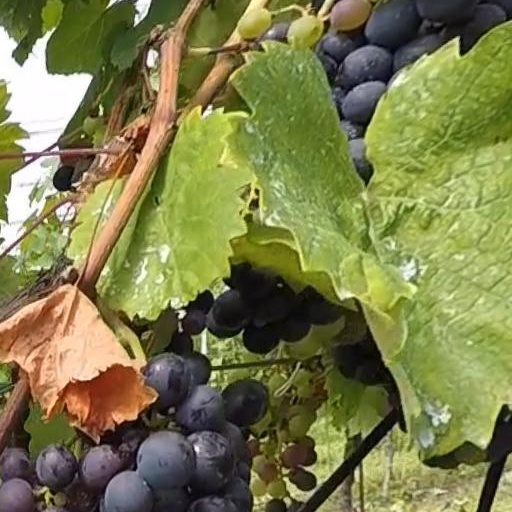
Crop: grape